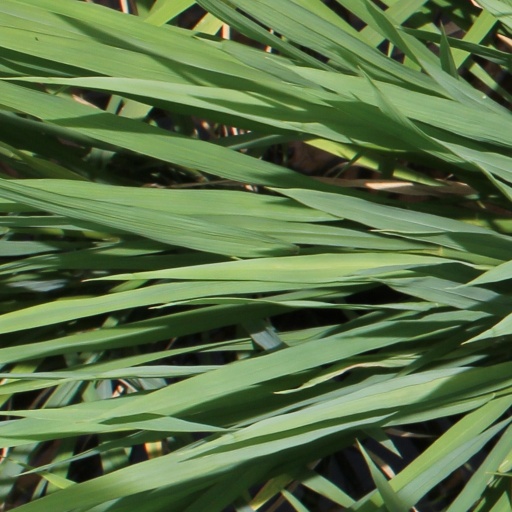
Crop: rice